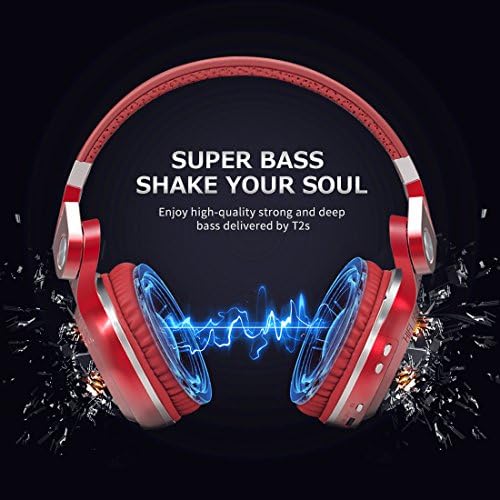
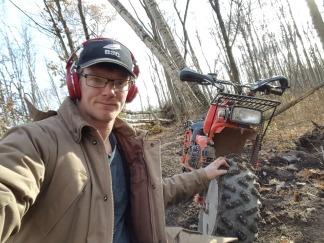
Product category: headphones
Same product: yes